Grand Rapids Savings Bank Building

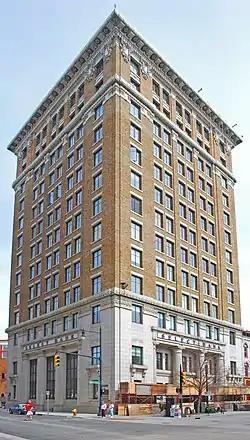

The Grand Rapids Savings Bank Building is an office building located at 60 Monroe Center, NW, in Grand Rapids, Michigan. It was listed on the National Register of Historic Places in 1990.